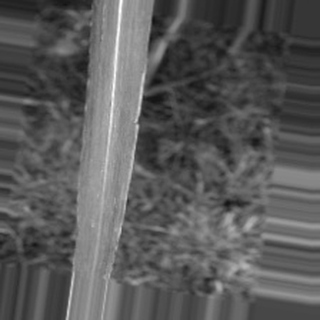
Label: sugarcane_bacterial_blight